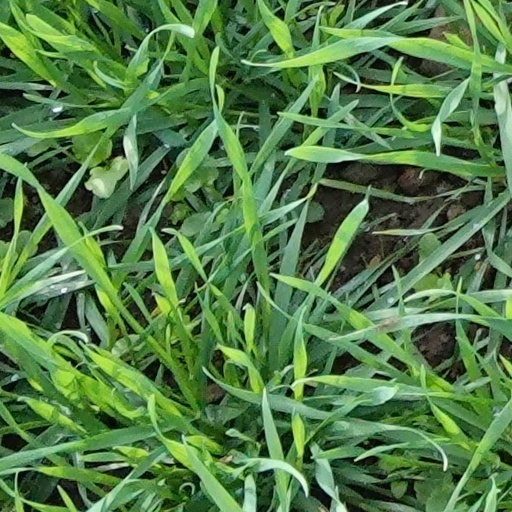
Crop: wheat